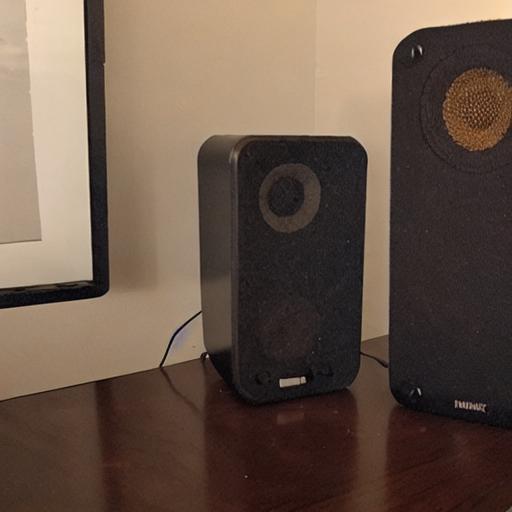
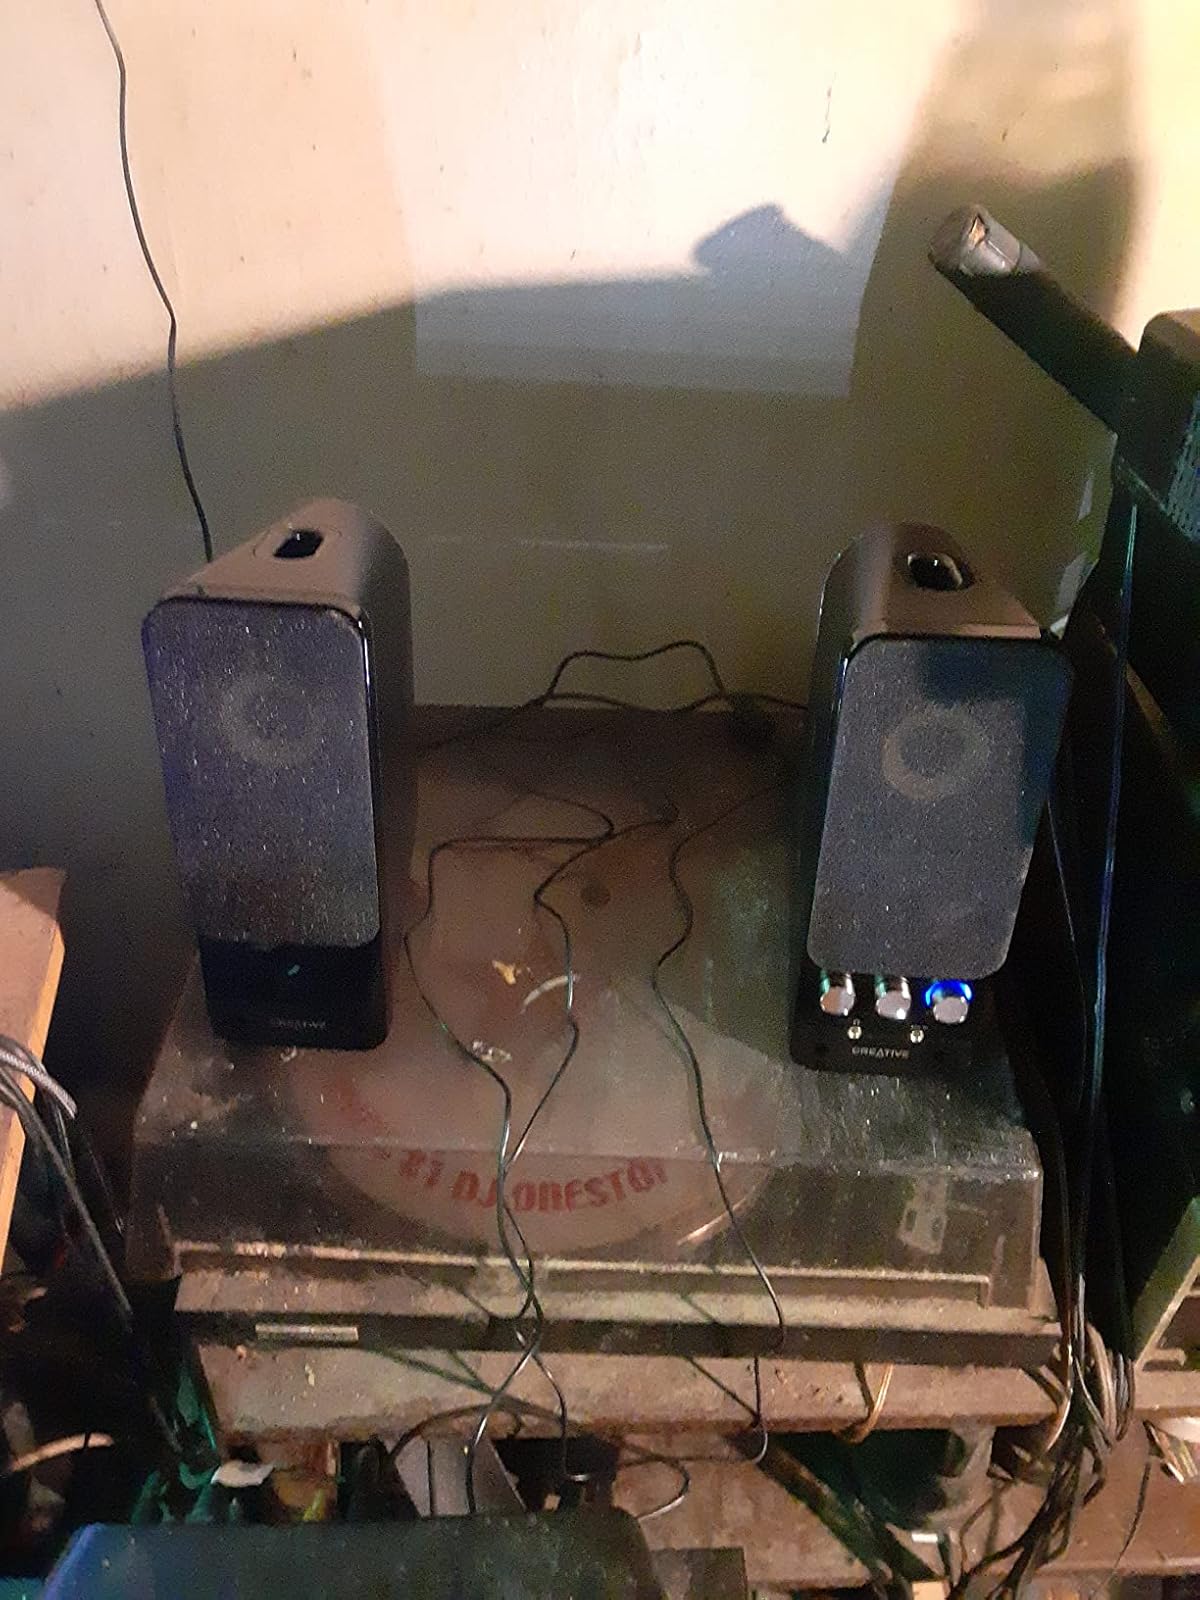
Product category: speaker
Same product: no